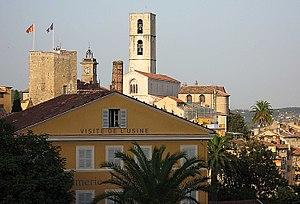
Les savoir-faire liés à la parfumerie sont particulièrement présents dans la ville de Grasse et ses environs. Ces savoirs sont constitués d’un ensemble de pratiques comprenant la culture de la plante à parfum, les connaissances des matières premières naturelles et leurs transformations, et enfin l’art de composer le parfum.